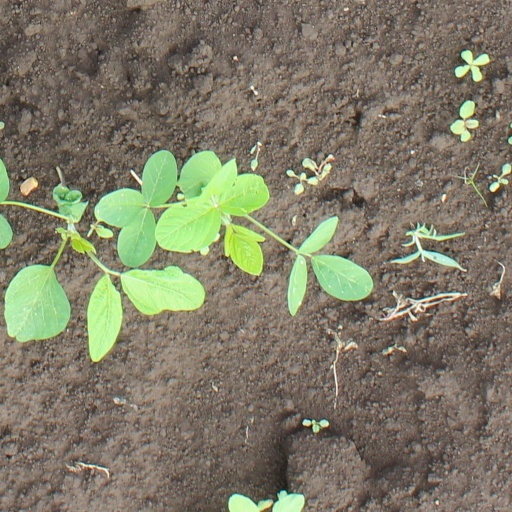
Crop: soybean